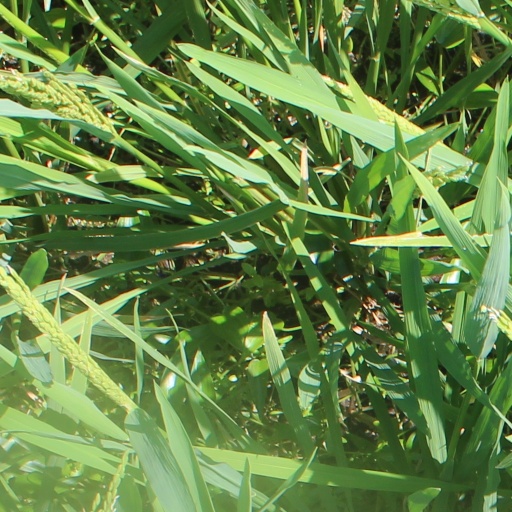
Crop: rice